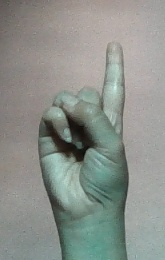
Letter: bb